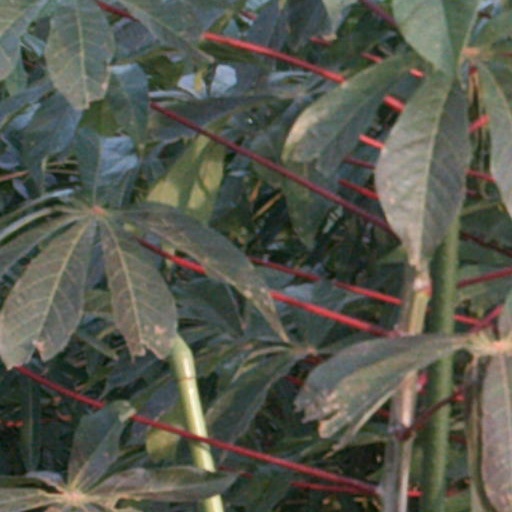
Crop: cassava